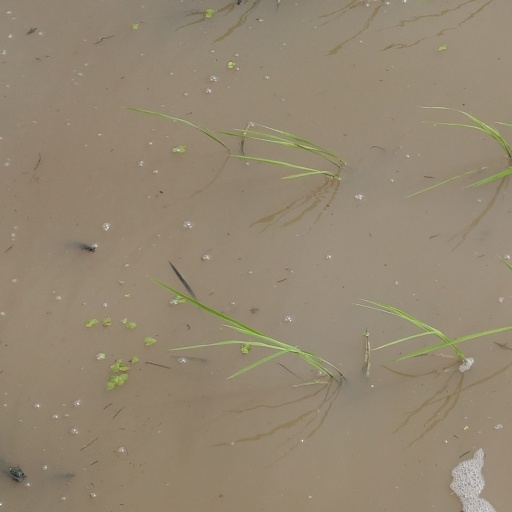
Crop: rice